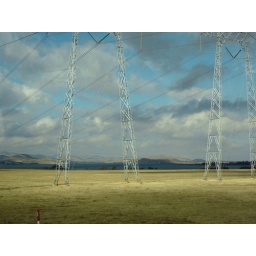
One of the dams &amp;amp; hydro power plants in the California water system - seen form bus traveling down the valley.